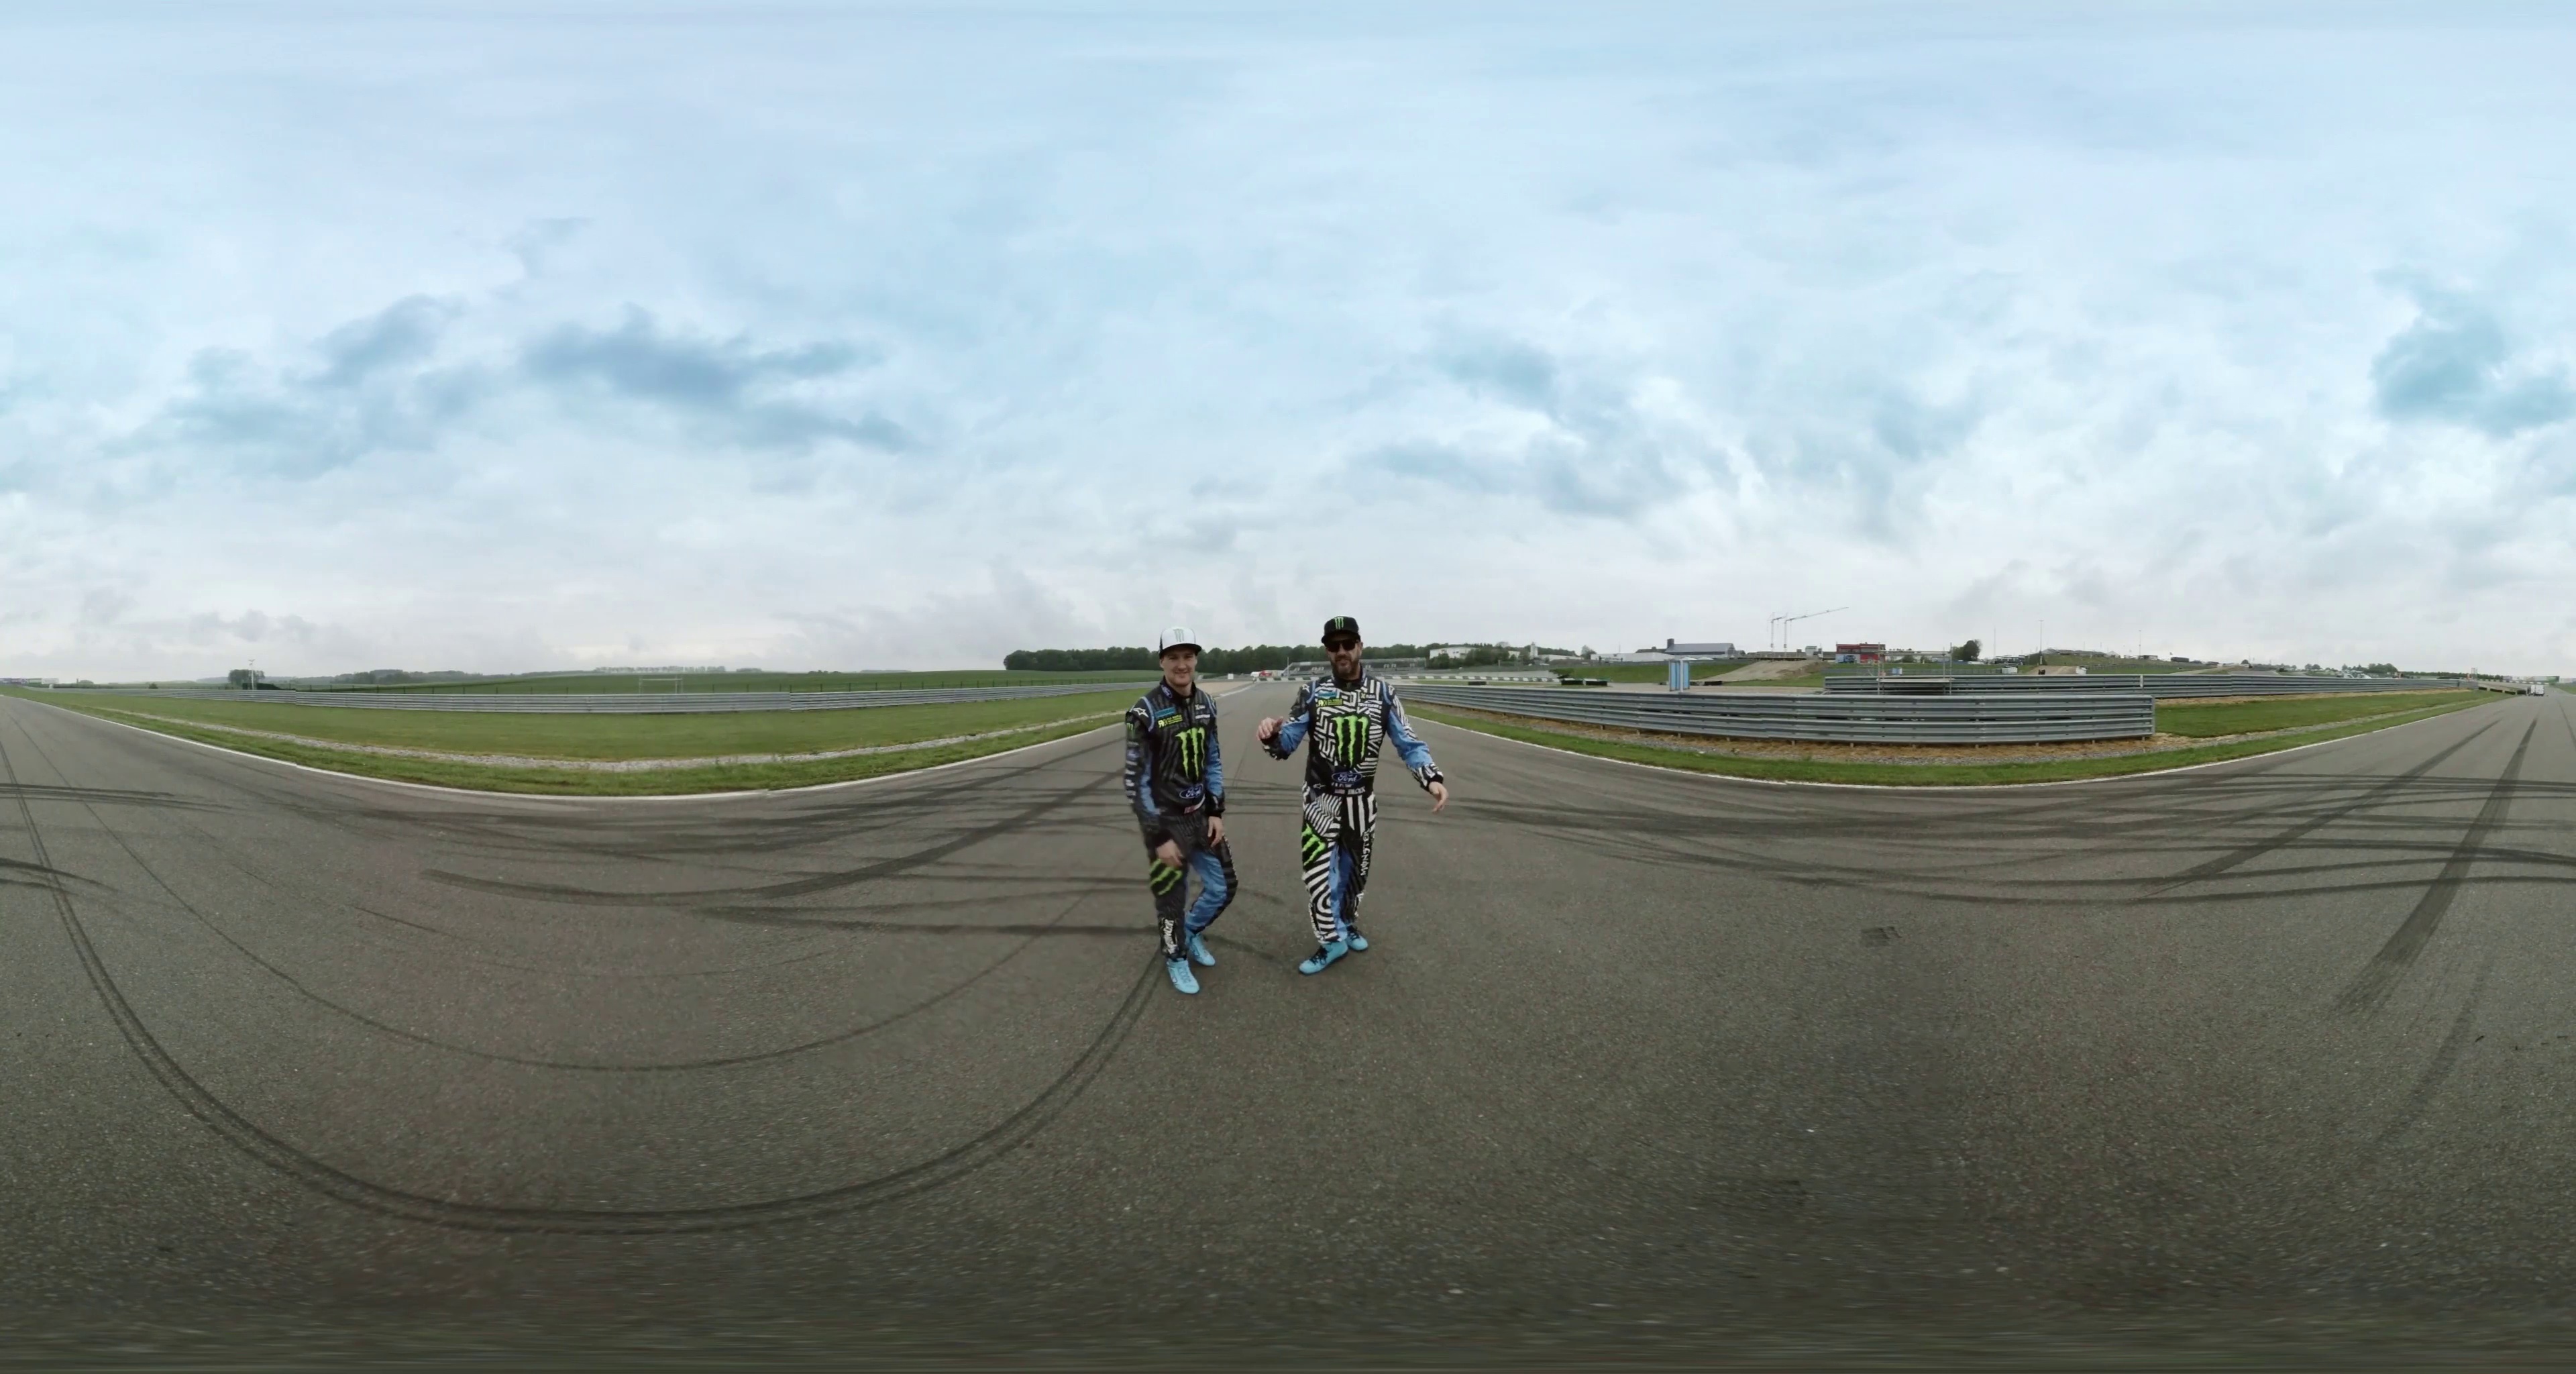
Referred object: The person with black glasses

Referred object: the zebra-striped racing suit